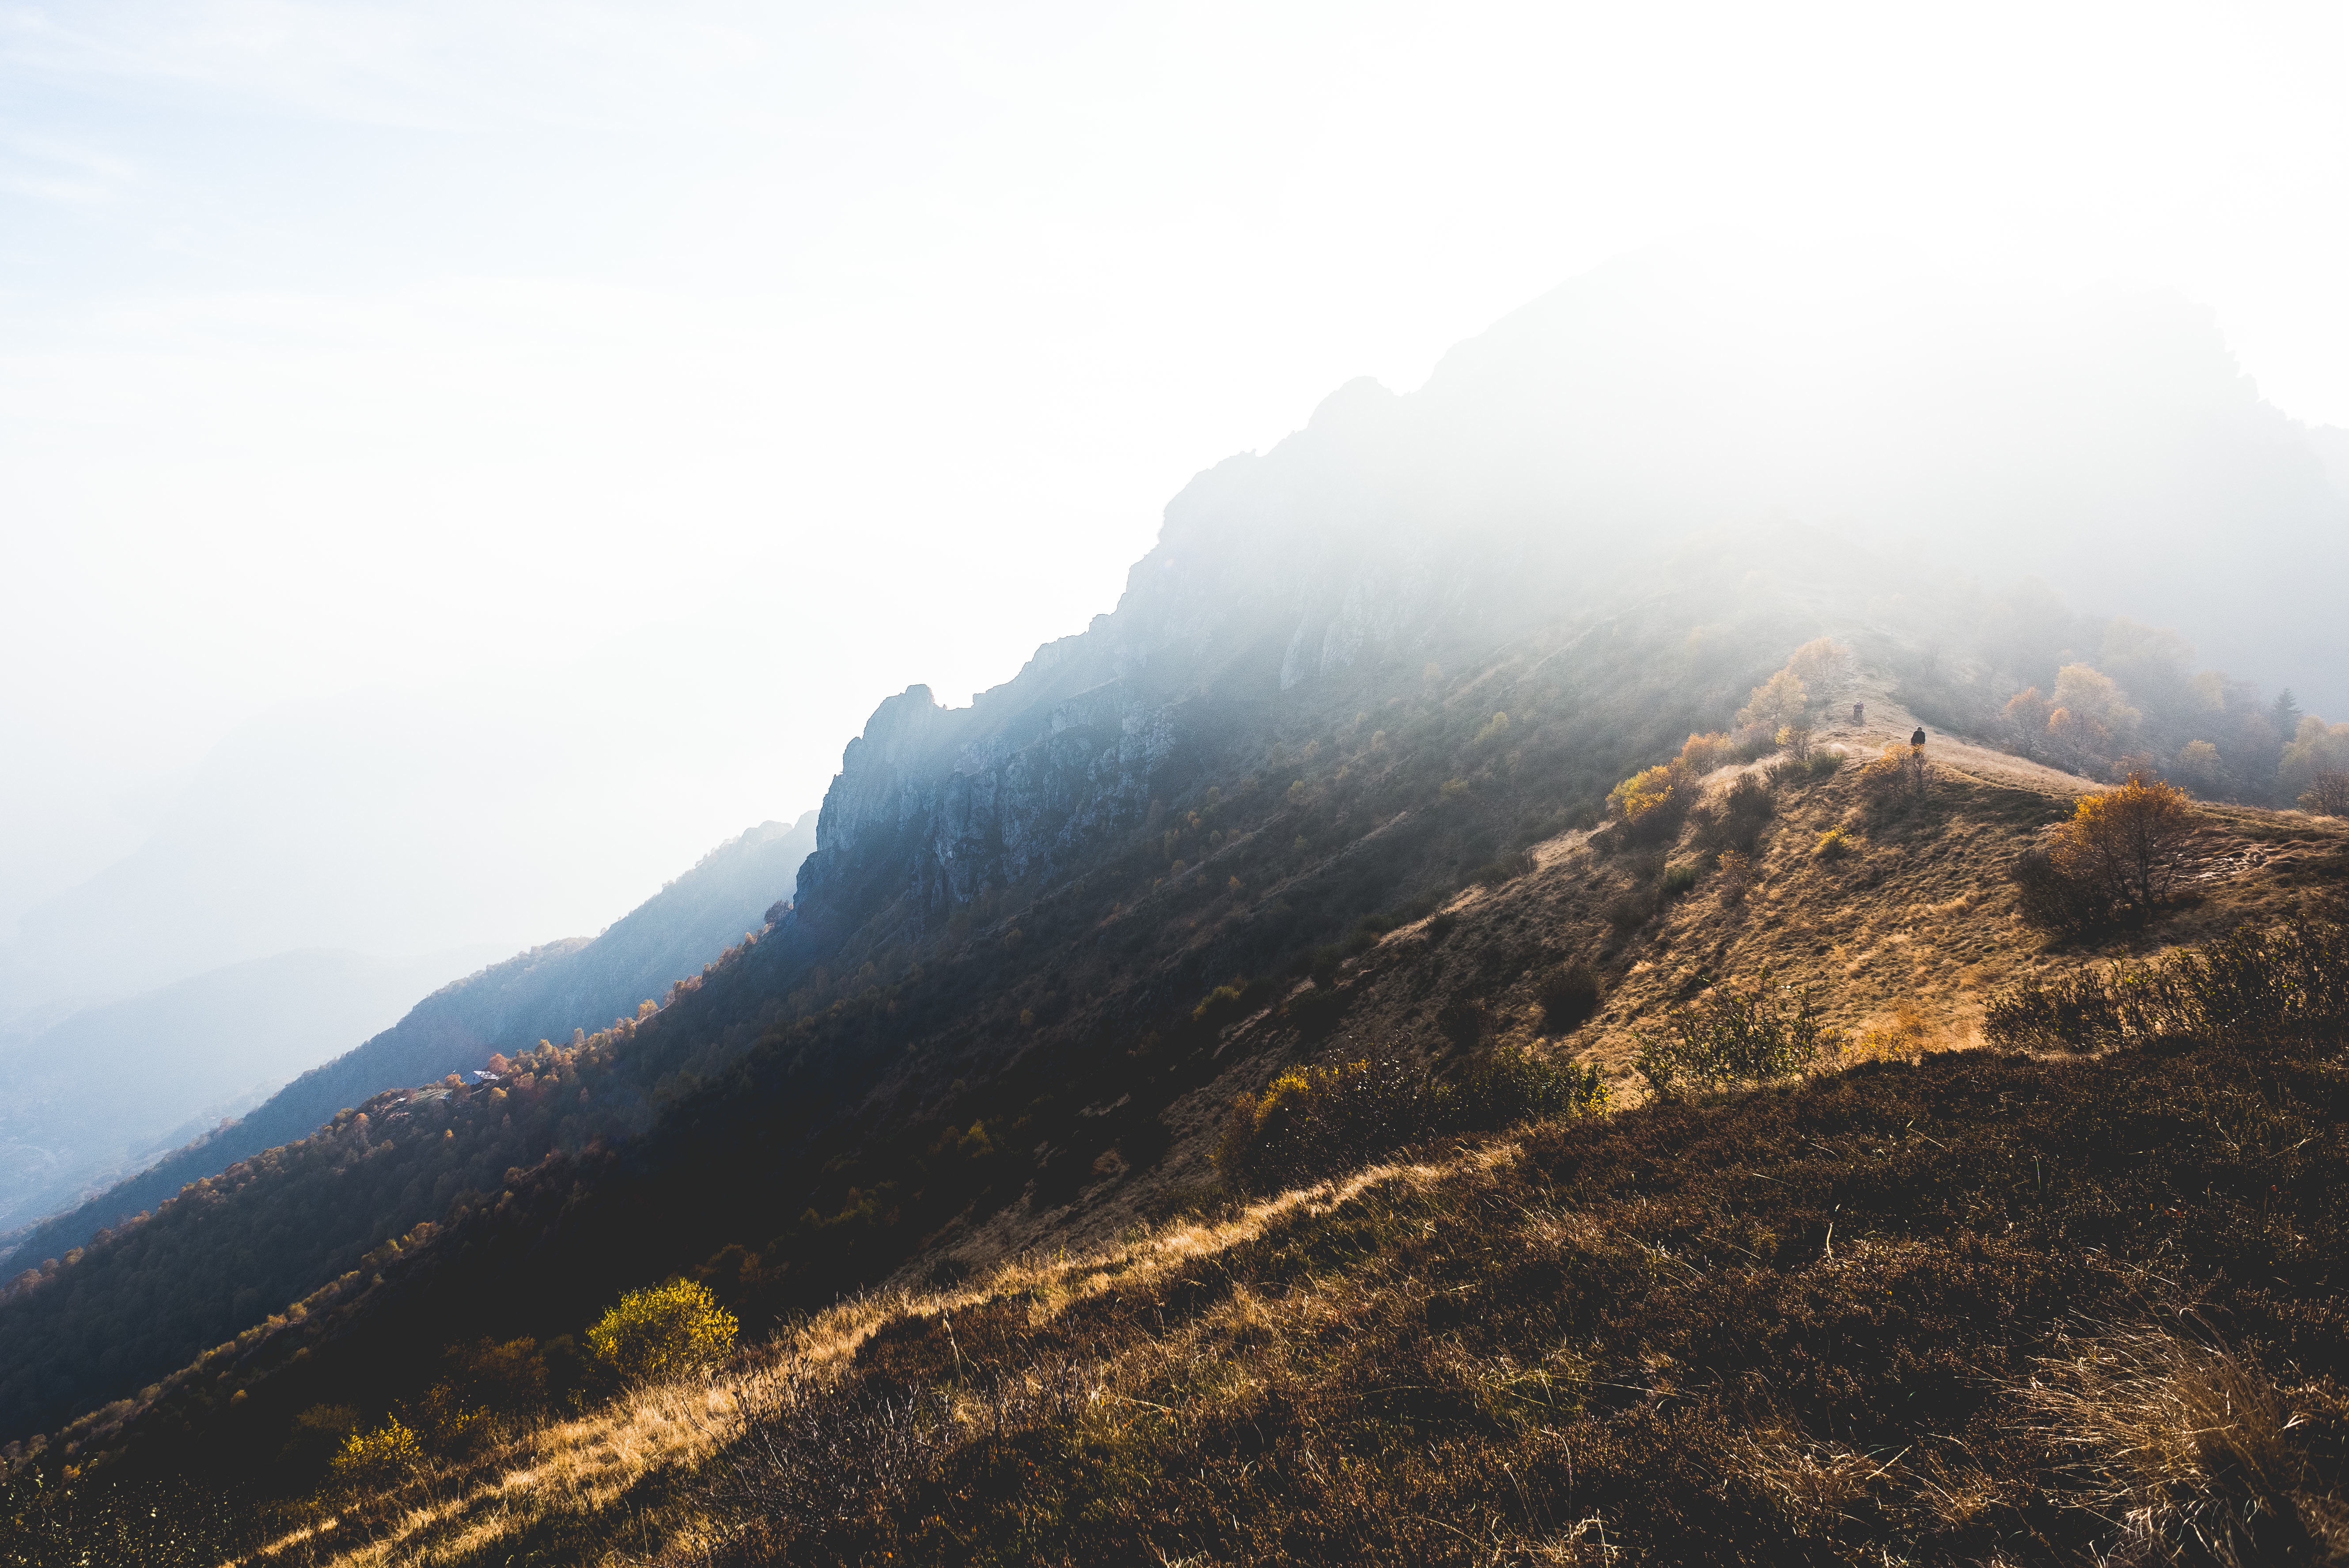
landscape, tree, nature, grass, wilderness, walking, mountain, sunlight, morning, hill, adventure, mountain range, ridge, summit, alps, plateau, fell, landform, geographical feature, atmospheric phenomenon, mountainous landforms